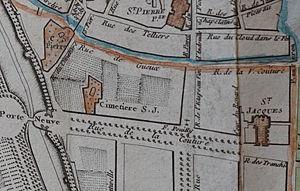
issu du fonds iconographique de la bibliothèque municiaple de Reims.
Nicolas Noël, né à Reims le 27 mai 1746 et mort à Reims le 11 mai 1832, est un médecin français.